Allegiant Air

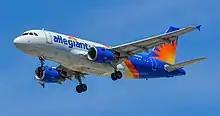
Allegiant Air Airbus A319

On February 12, 2021, Allegiant launched flights to John Wayne Airport with 8 initial destinations including Boise, Grand Junction, Las Vegas, Medford, Missoula, Provo, Reno/Tahoe, and Spokane.